Hybrid taxi

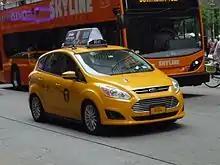
Ford C-Max Hybrid taxi in New York

The City Council passed a bill in 2003 requiring the New York City Taxi and Limousine Commission to set aside a proportion of new taxi medallions to be granted to vehicles that use cleaner fuels. The Commission cleared the first six hybrid models to be used as taxicabs by mid-2005 as there were concerns about which hybrids on the market had enough leg room. The models authorized were the Ford Escape Hybrid, Toyota Highlander Hybrid, Lexus RX 400h, Toyota Prius, Honda Accord Hybrid, and Honda Civic Hybrid. The first 27 hybrid taxis entered service in November 2005.